Yanari

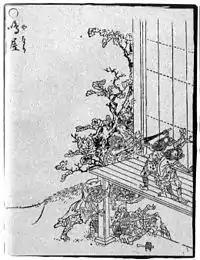
"Yanari" (鳴屋) from the Gazu Hyakki Yagyō by Toriyama Sekien

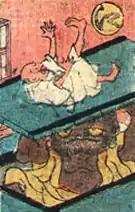
The illustrated card "En no Shita kara Deru Tatamiage no Kuwai" (えんの下から出るたたみあげのくわい, "Mysterious Thing That Lifts Up Tatami from Beneath the Edges") from Yōkai Karuta, depicting the yanari legend of Tajima Province.

Yanari (家鳴, 家鳴り, 鳴家, or 鳴屋, literally "house creak") is a paranormal phenomenon told about in legends in various places in Japan where the house or furniture would start shaking for no reason.